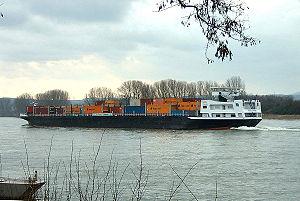
Un bateau fluvial est un type de bateau conçu pour la navigation intérieure d'un lac, d'une rivière et la navigation artificiel. Ils sont généralement équipés comme bateaux de travail dans un des métiers porteurs, pour le transport de marchandises ou de personnes, y compris les unités de luxe construites pour les entreprises de divertissement, comme le lac ou le port de bateau mouches. Comme les plus grandes embarcations, pratiquement tous les bateaux sont spécialement conçus et construits ou alternativement, construits avec des fonctions spéciales qui optimisent leur métier de service fluvial ou d'un lac, par exemple, dragueurs, enquêteur de bateaux, embarcations de gestion des pêches, bateau-pompes et patrouilleurs policiers.